Android (film)

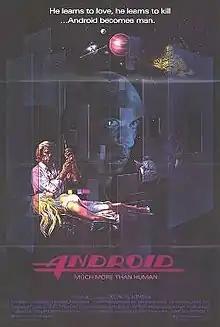
Theatrical release poster

Android is a 1982 American science fiction film directed by Aaron Lipstadt and starring Don Keith Opper and Klaus Kinski. The film tells the story of a scientist and his assistant who are working on an illegal android program in their laboratory on a space station in deep space.